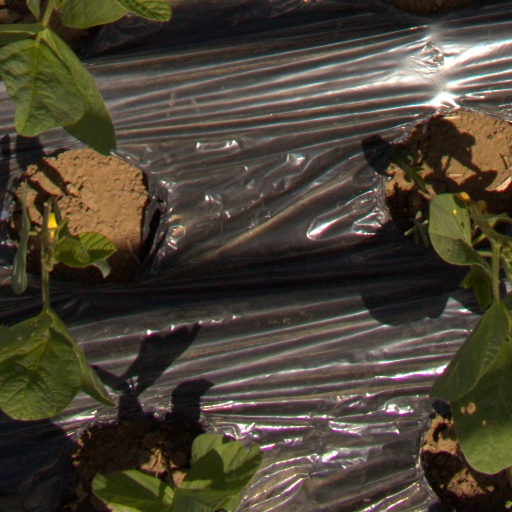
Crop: Jerusalem artichoke